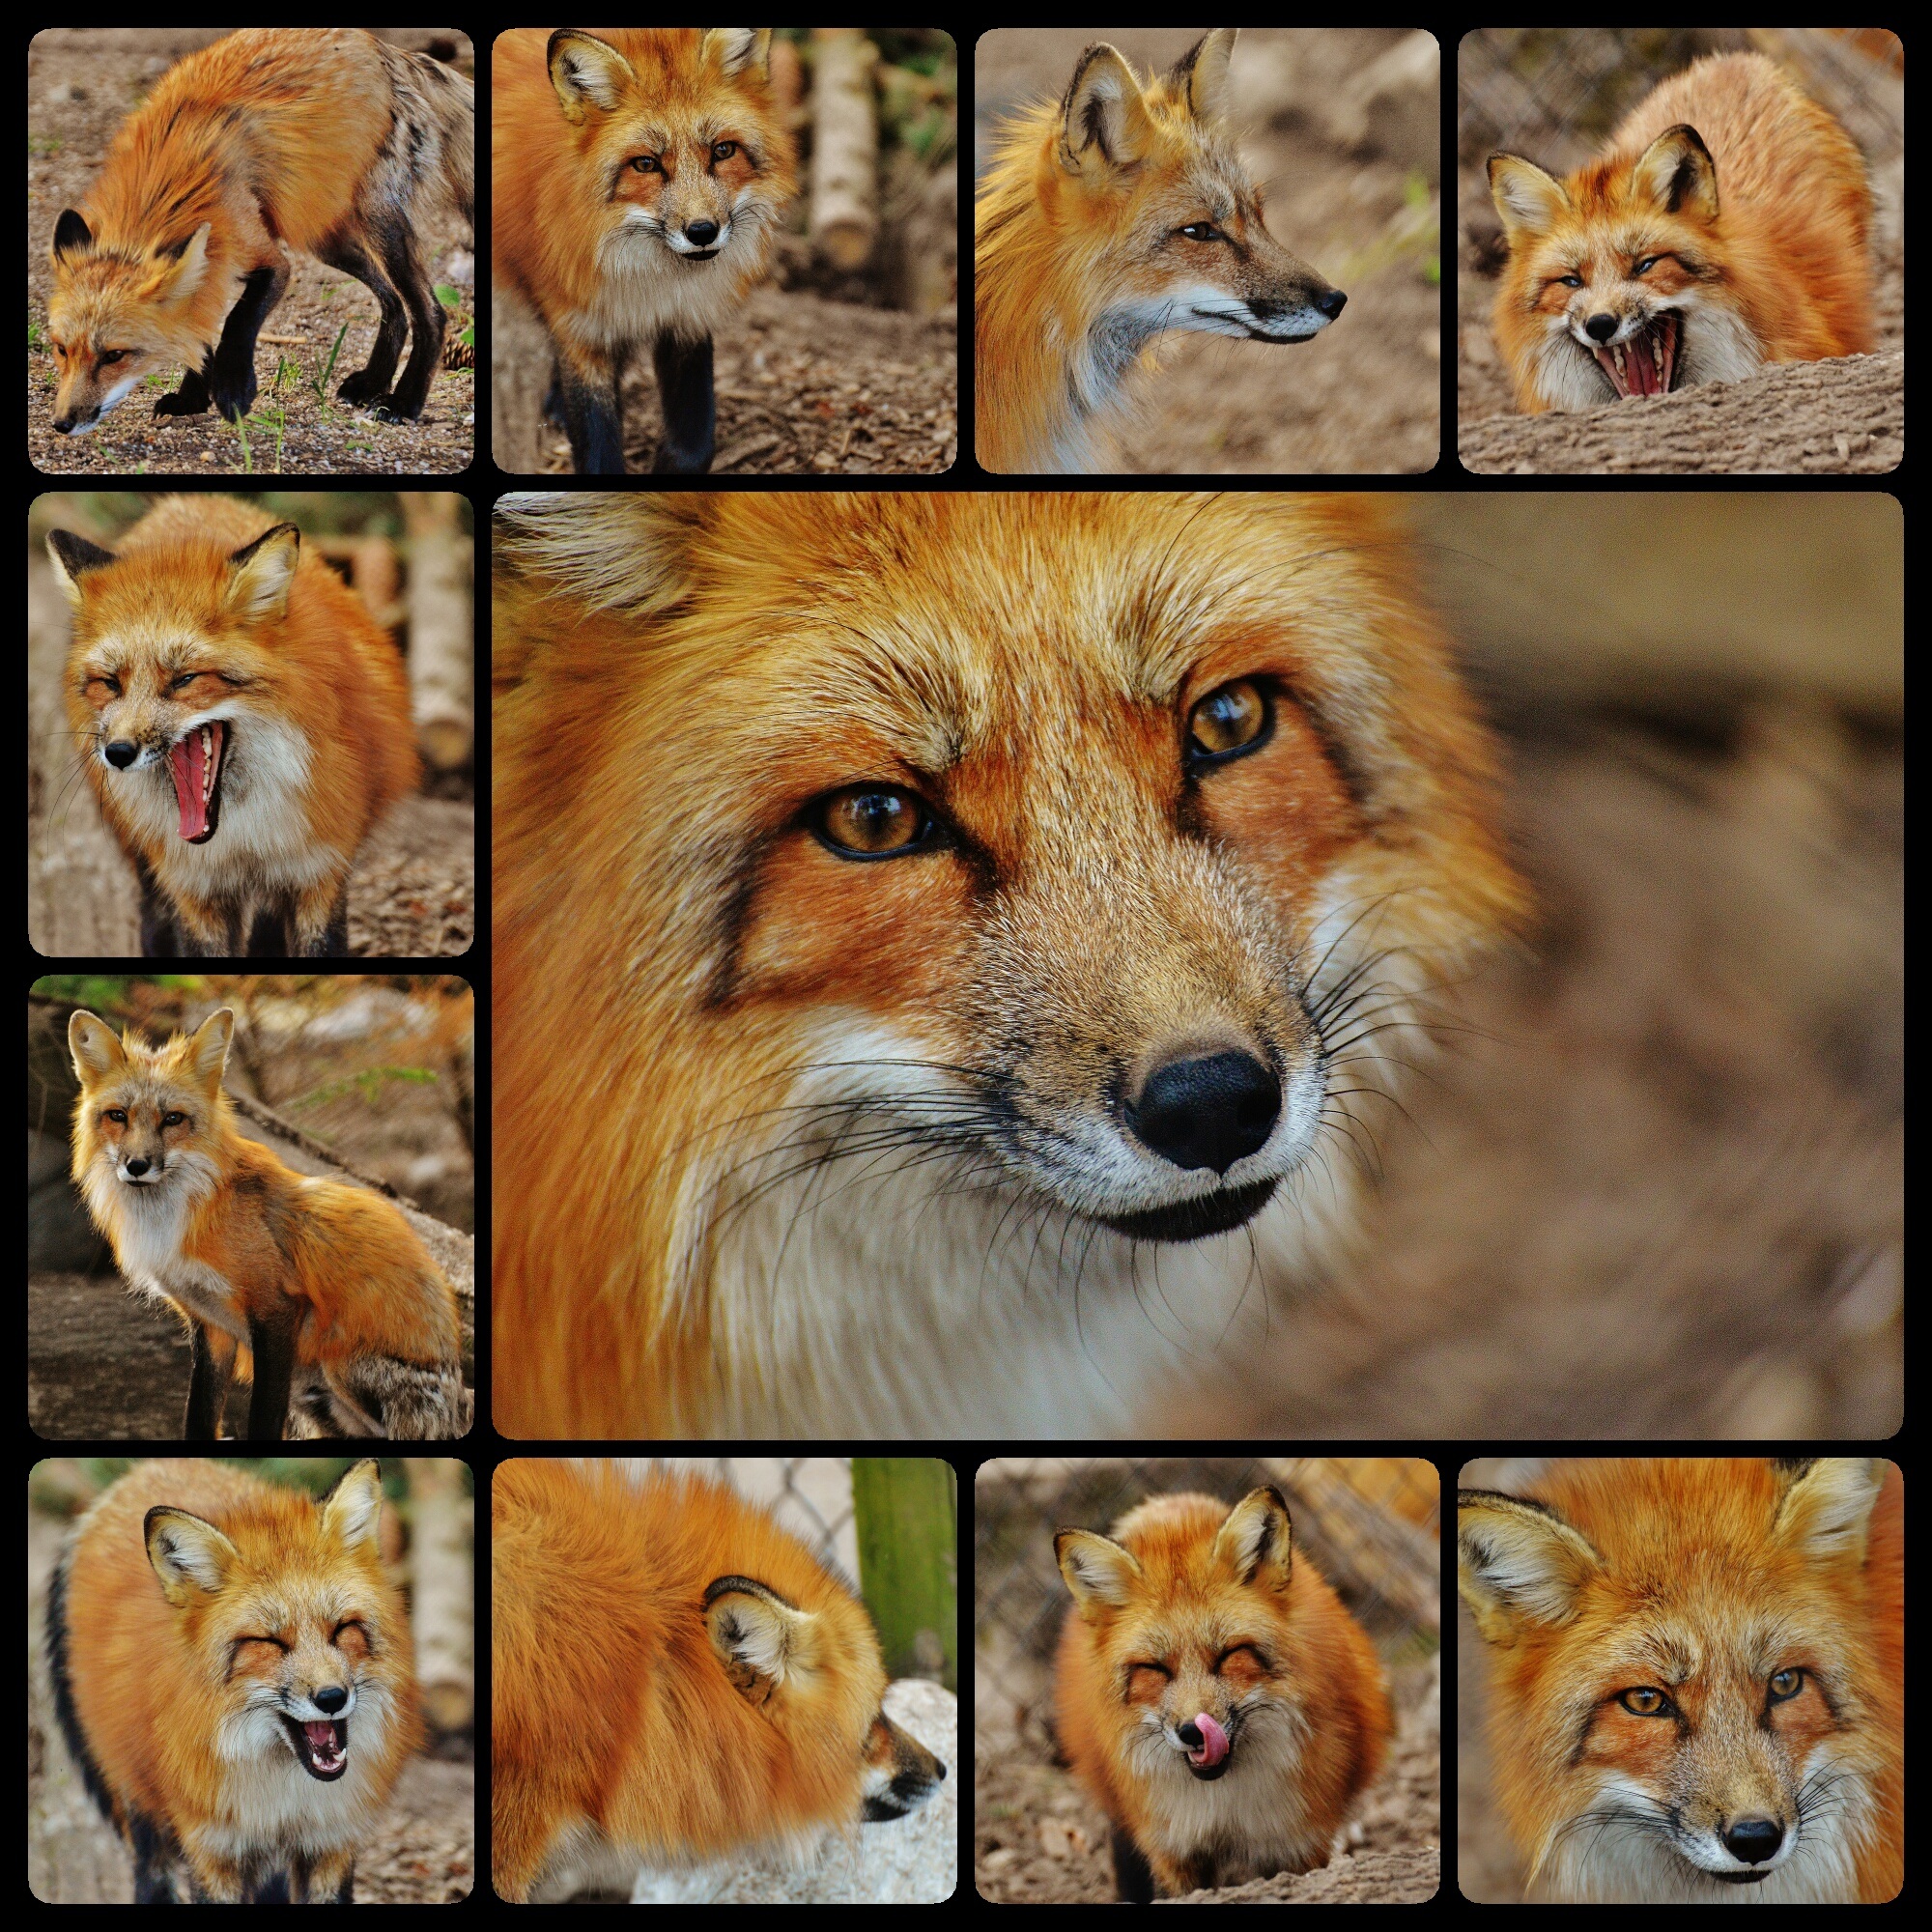
mammal, predator, fauna, lion, cheetah, wild animal, vertebrate, collage, beautiful, fuchs, wildpark poing, dog like mammal, dog breed group